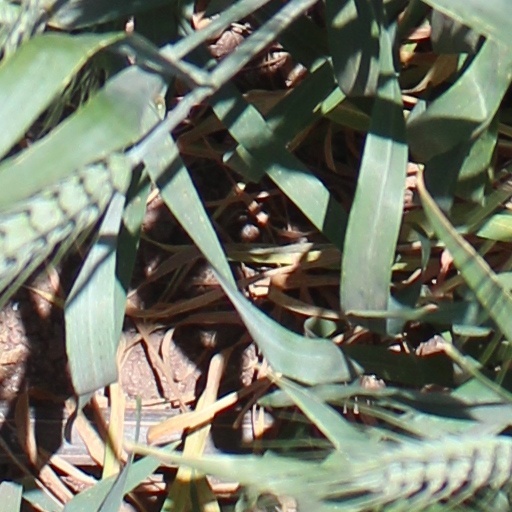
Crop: wheat